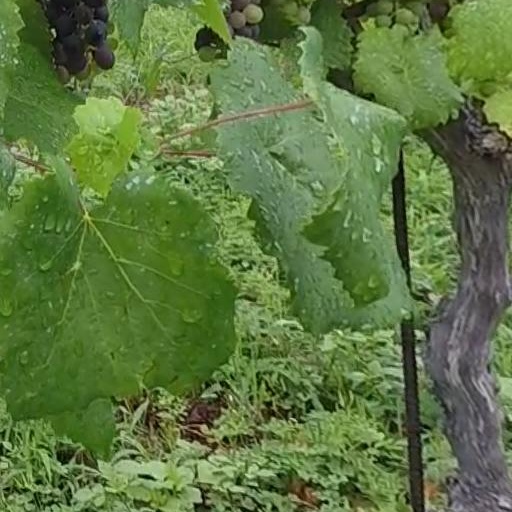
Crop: grape